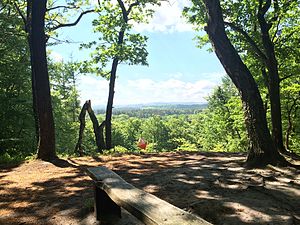
Dronningestolen (Silkeborg)
Dronningestolen i 2017
Udsigtspunktet Dronningestolen i Silkeborg
Dronningestolen er et 65 meter højt punkt i Nordskovens nordvestligste hjørne ved Silkeborg.